Dinah Shtettin

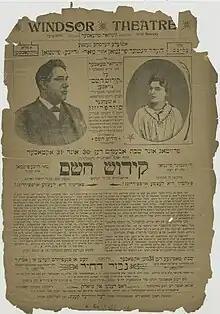
Advertisement for Joseph Lateiner's play "Kidesh Hashem" starring Sigmund and Dinah Feinman.

Shtettin's father disapproved of both Adler and the theater, but did not restrict his daughter's wishes. He stated, "Let it be a divorce tomorrow, but marriage it must be!" The couple married in 1887, after which Adler and his troupe travelled to the United States. After he returned to London for seven months, he once again journeyed to New York in 1889 and was shortly followed by Dinah. Their daughter Celia was born in New York later that year. Shtettin divorced Adler when he eloped with Sara Heine two years later, in 1891. Despite acrimony between them, Shtettin went on to perform with her ex-husband's troupe on the American Yiddish stage. She travelled back to London to act to great popularity; in 1909, a woman was crushed to death in the effort to get the best seats to see her at the London Pavilion.